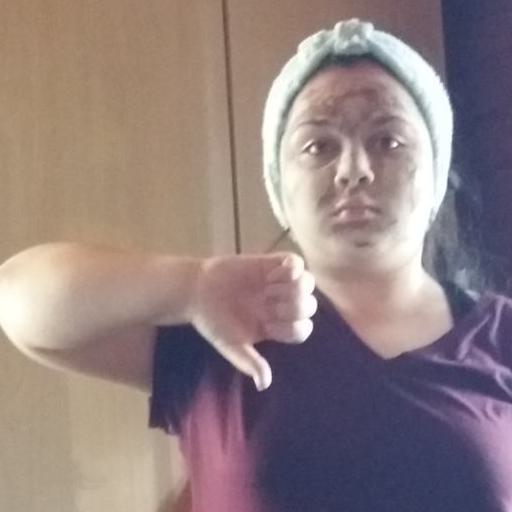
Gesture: dislike